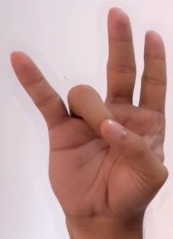
ASL sign: 7